Richard Roeper

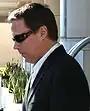
Roeper at the 2006 Toronto International Film Festival

After Gene Siskel of "Siskel & Ebert" died on February 20, 1999, Roger Ebert co-hosted the show with nearly 30 guest critics. After ten appearances on the program, Roeper was offered the opportunity to co-host the popular film review show with Ebert permanently. The series was renamed "Ebert & Roeper and the Movies" in 2000. The title was shortened to "Ebert & Roeper" in 2001. Before this, he conducted an interview in 1995 with Siskel and Ebert to commemorate the 20th anniversary of their partnership.